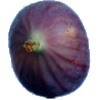
Label: fig